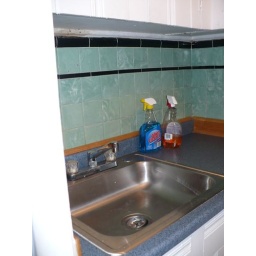
hide your dirty dishes! the kitchen sink is in the pantry :)